Goñi, Navarre

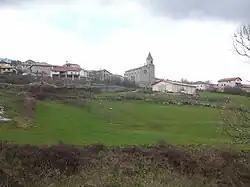
Partial view of Goñi, Navarre

Goñi is a town and municipality located in the province and autonomous community of Navarre, northern Spain.